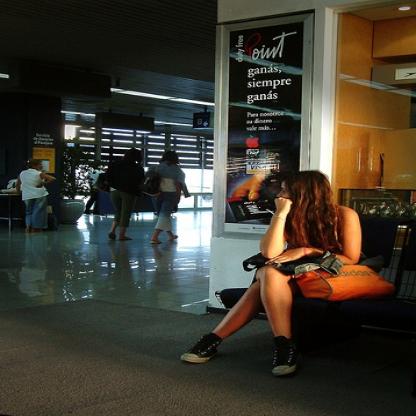
Scene: Indoor